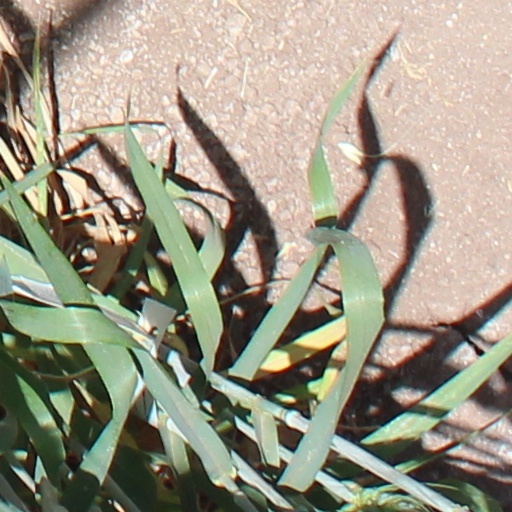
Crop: wheat